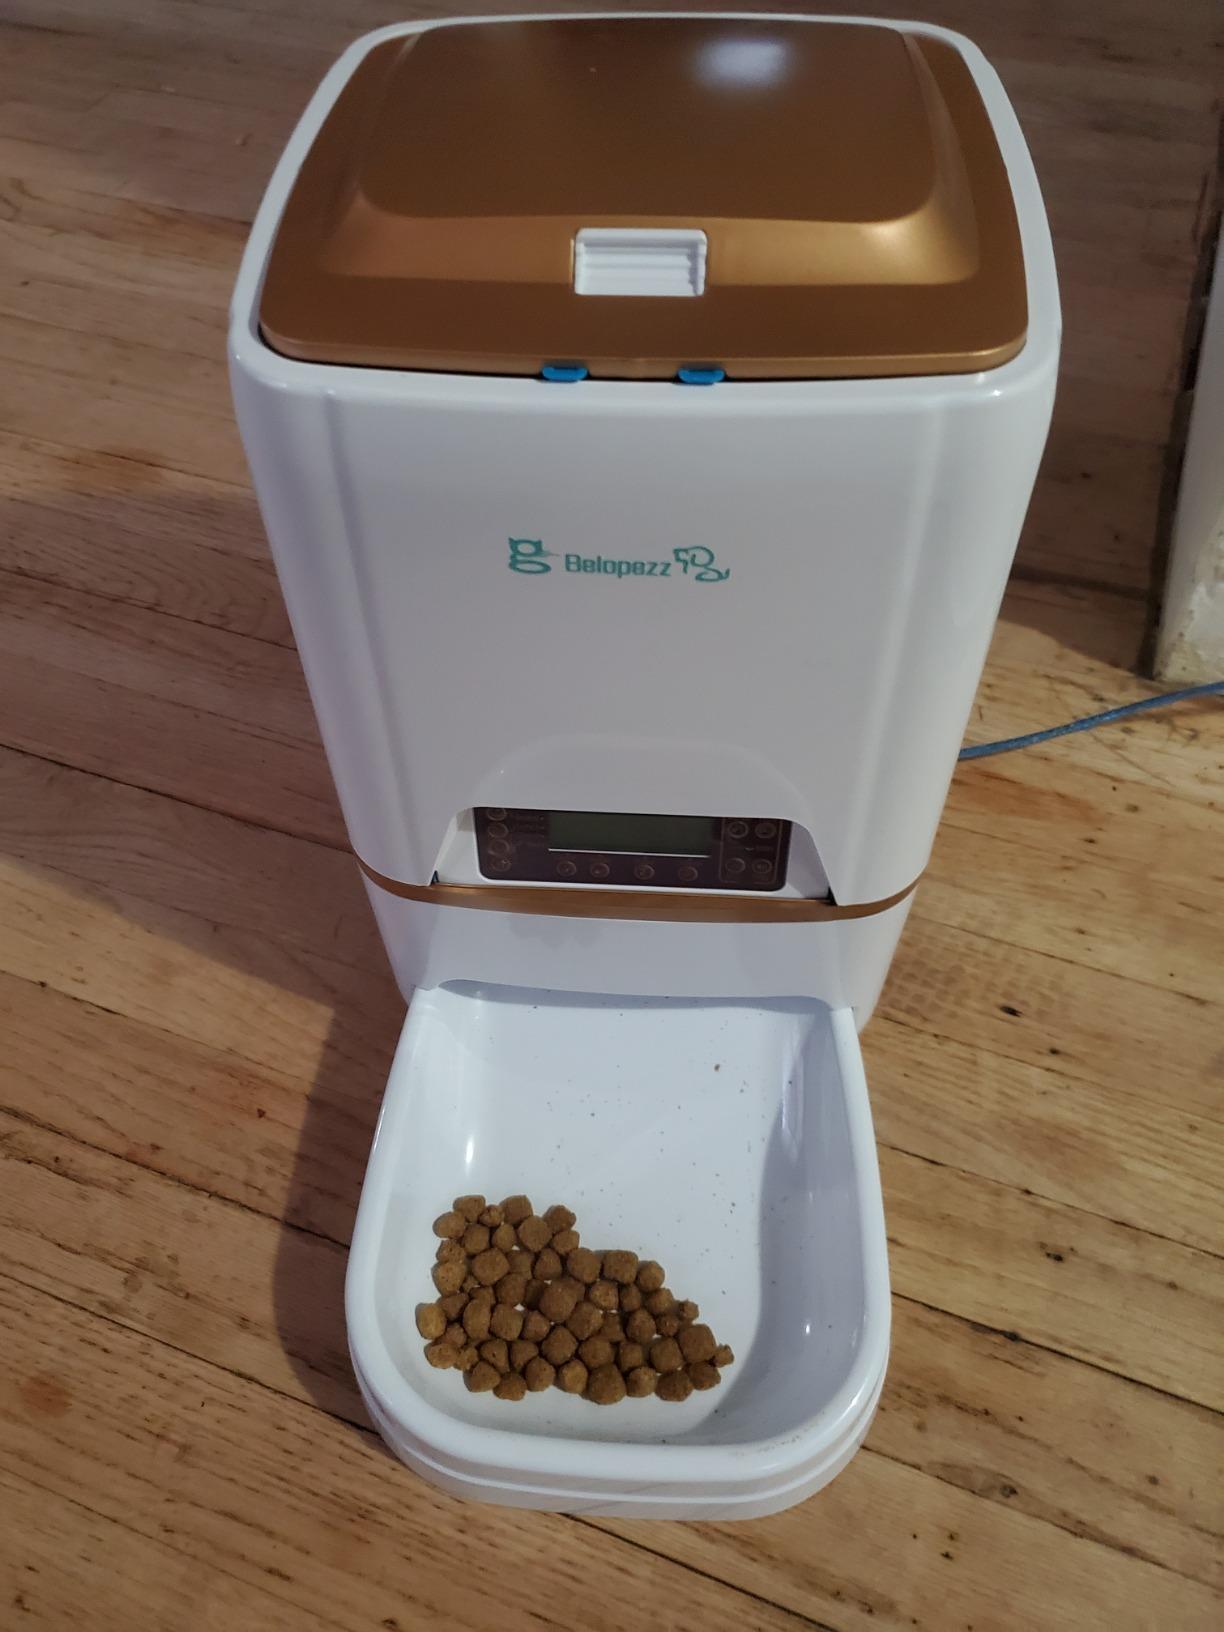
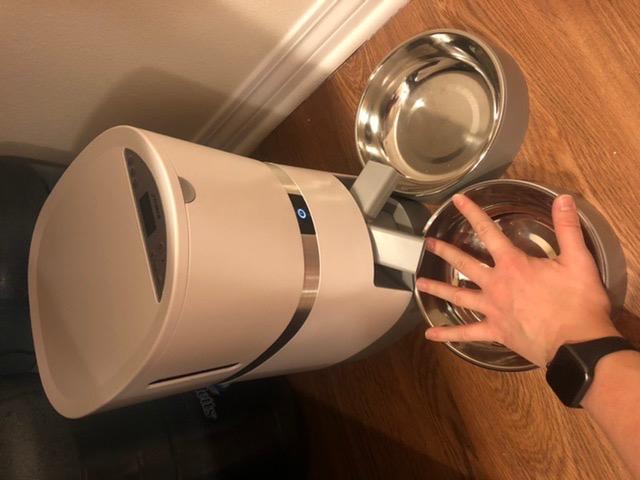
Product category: items_feeder
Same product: no